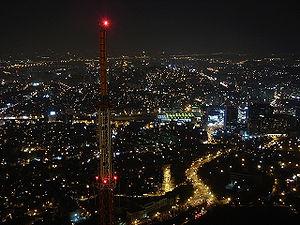
Hallyuwood est le surnom donné à l'industrie cinématographique de Corée du Sud. Le terme « hallyu » est utilisé pour désigner le phénomène culturel coréen dans le cinéma, la musique pop et les séries TV, qui touche aujourd'hui tous les pays d'Asie orientale, et même au-delà. L'expression est prononcée pour la première fois en 2010 sur CNN.